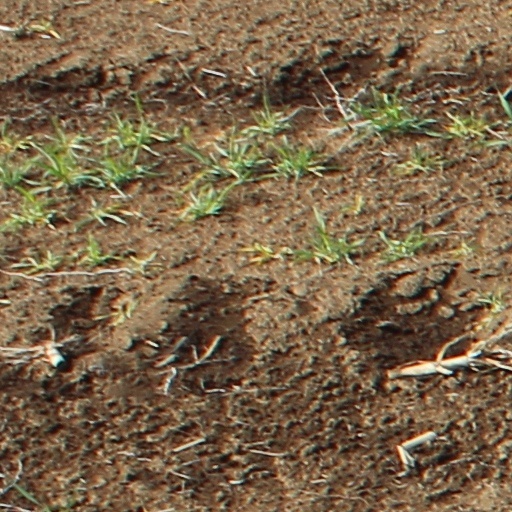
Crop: wheat